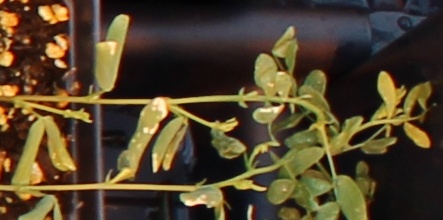
Label: Lentil